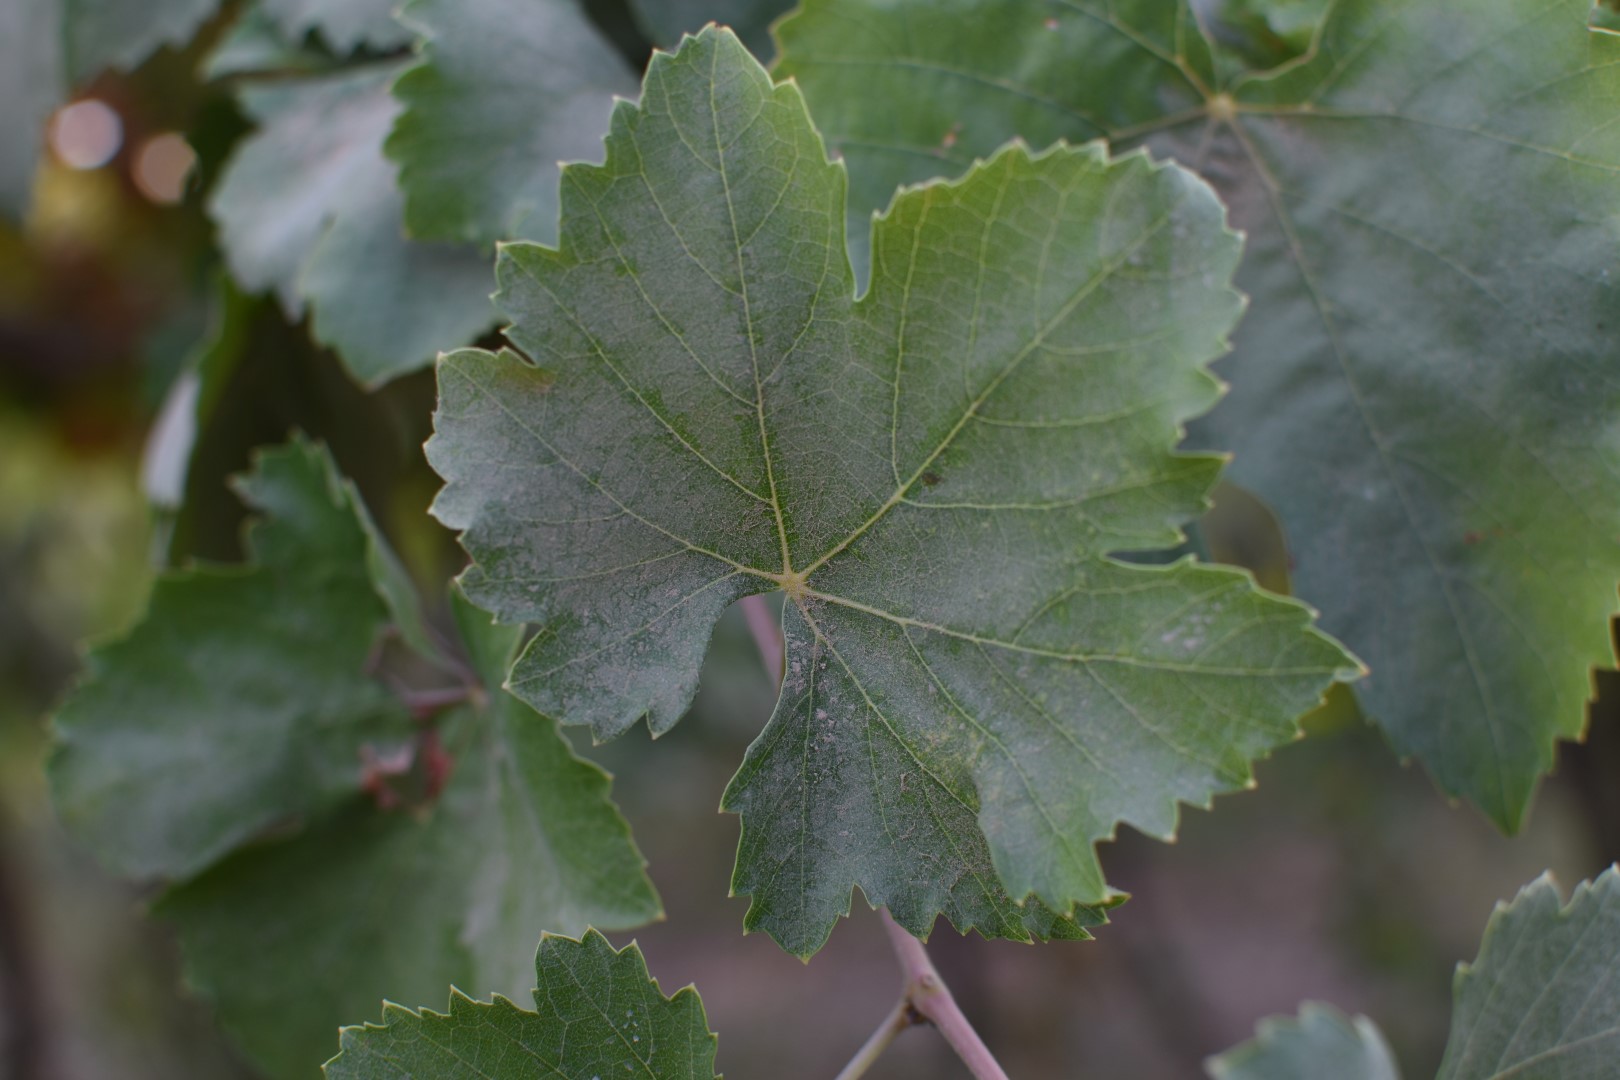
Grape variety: Thompson Seedless